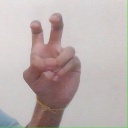
अक्षर: ई